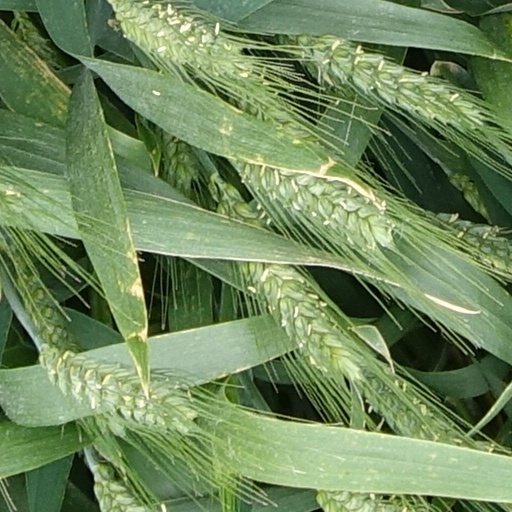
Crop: wheat